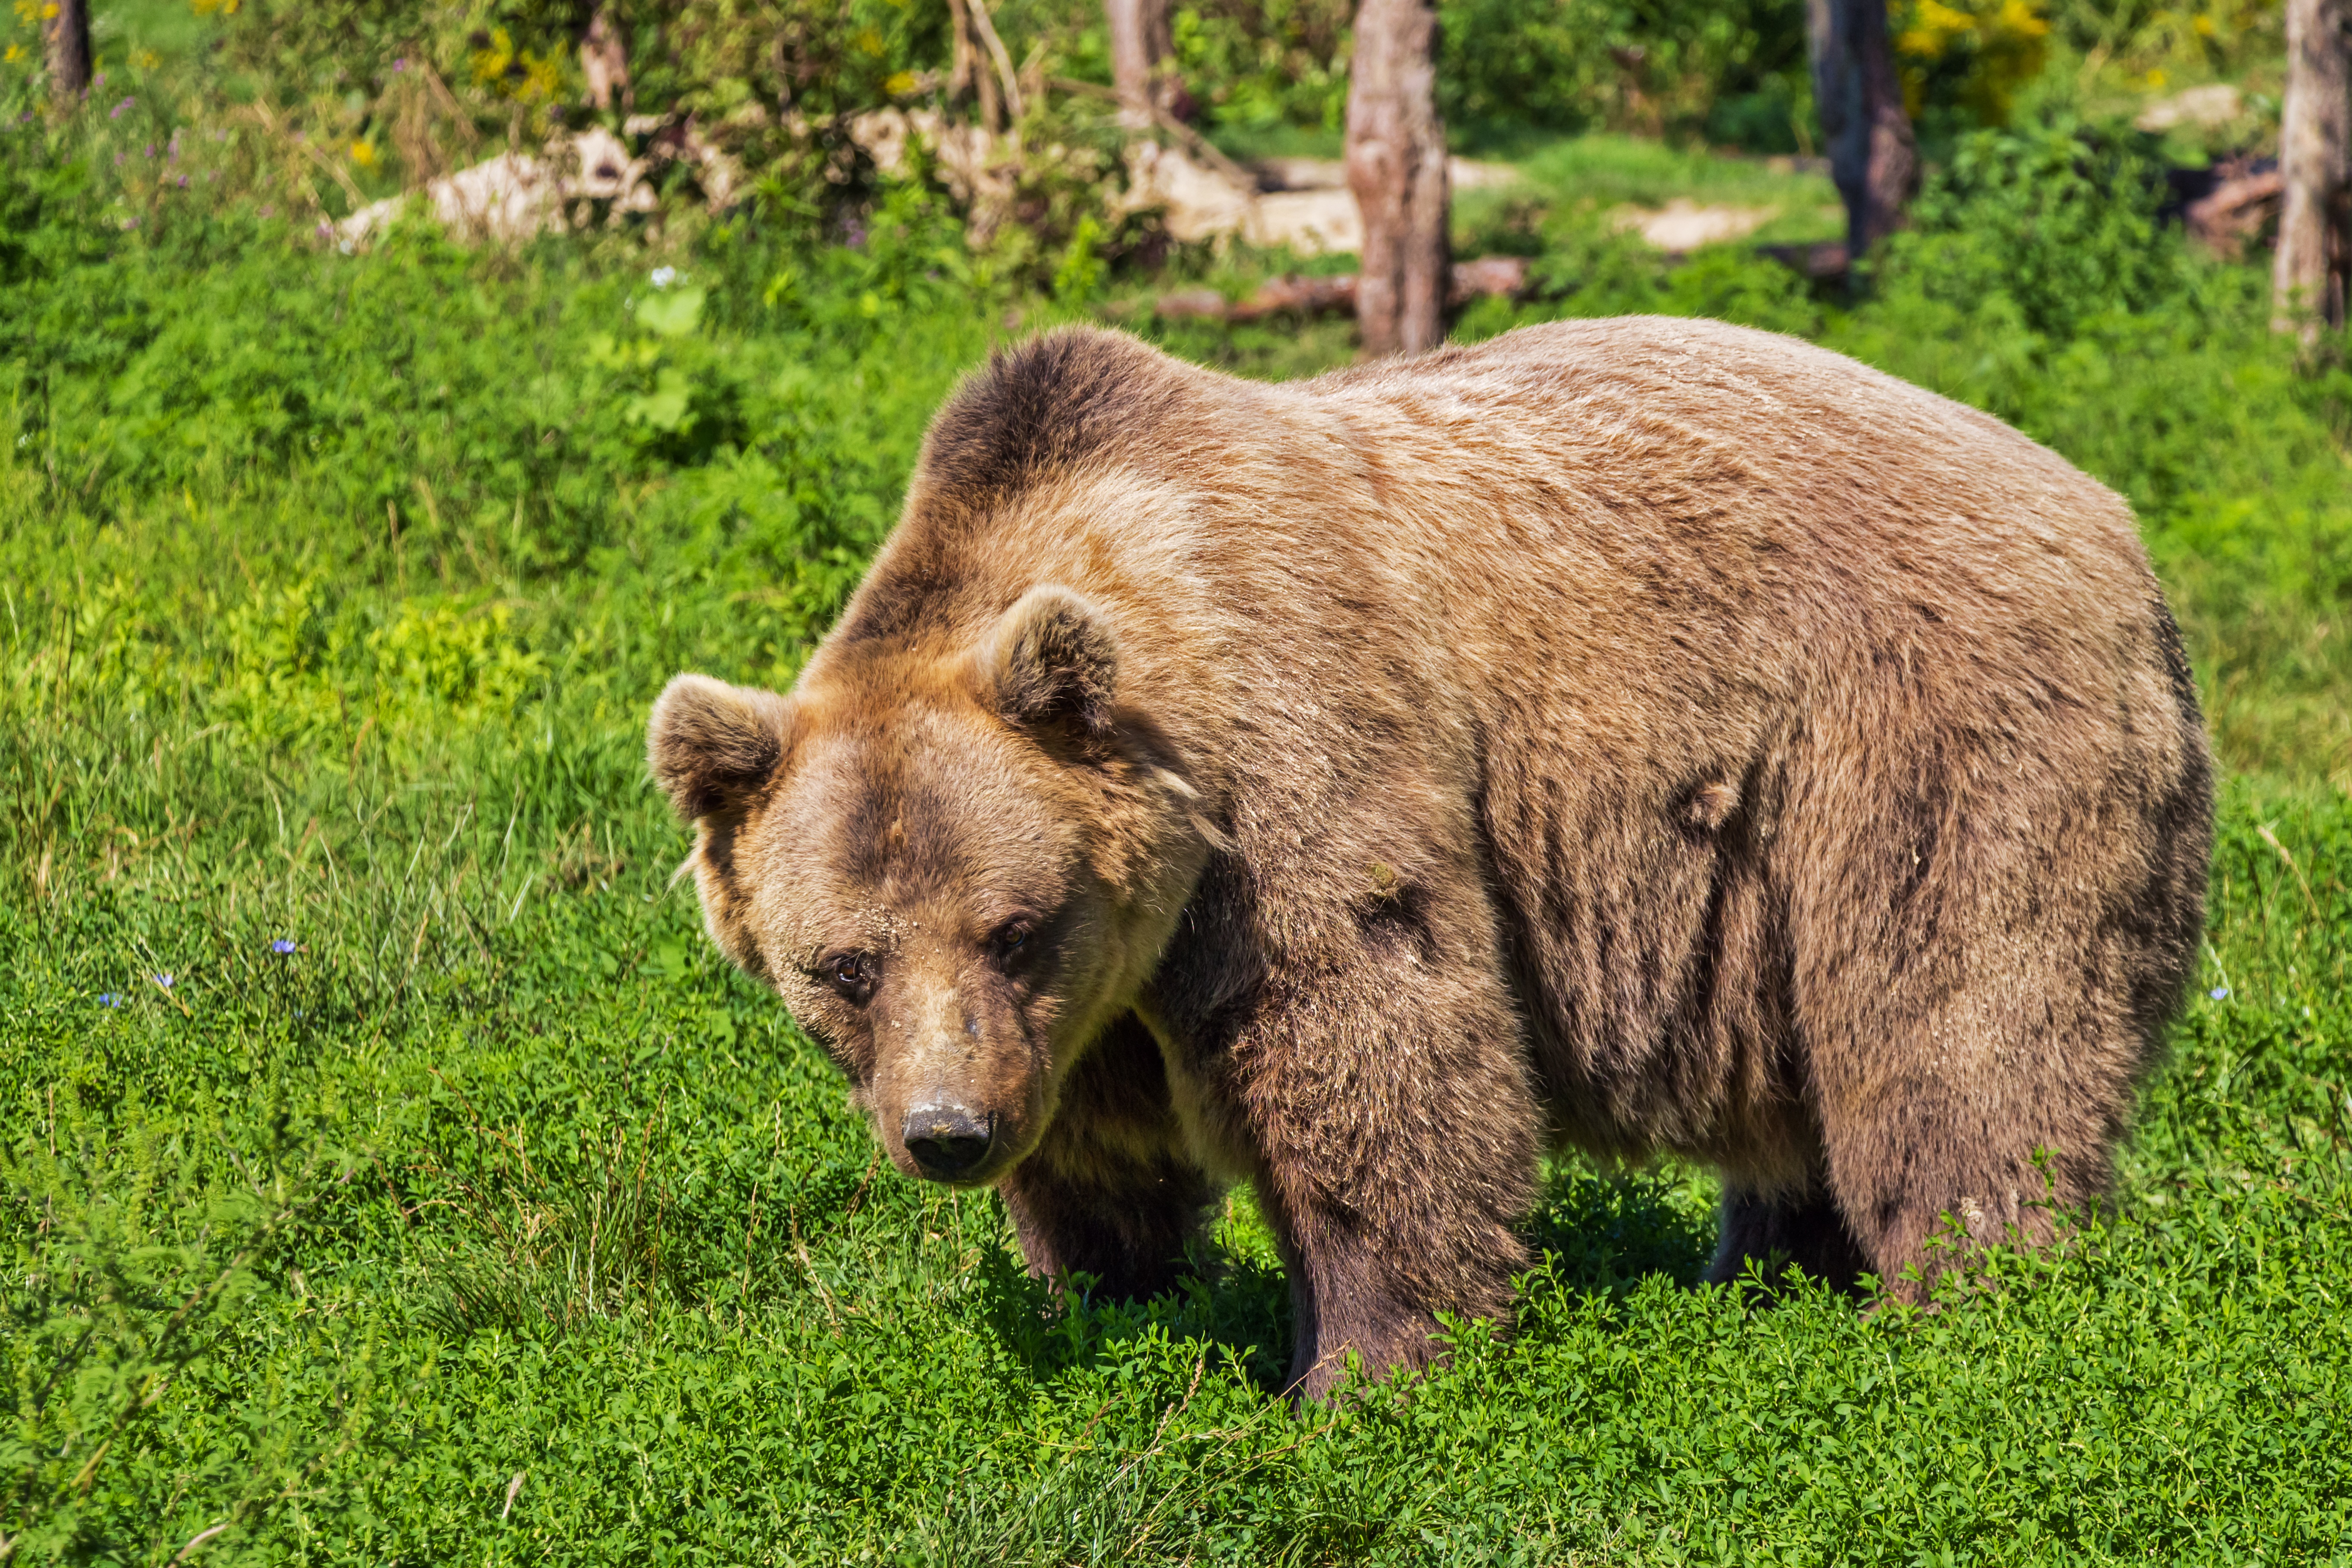
nature, animal, bear, wildlife, zoo, mammal, fauna, brown bear, hairy, beast, vertebrate, grizzly bear, american black bear